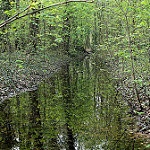
Label: forest